Shangyu, Shaoxing

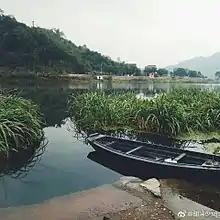
Countryside of Shangyu

Gong mountain located in Songxia town, cross Yixian County, Xiuning County and Huizhou District. The area is about 1078 square kilometers. Gong mountain is one of the most famous three mountains in Zhejiang province. Sunrise, strangely-shaped pines, rocks, sea of clouds, hot springs are "five beauties" that all tourists love them. In addition, Gong mountain with important scientific and ecological value of study the change and development of geologic structures.